Black Friday (2004 film)

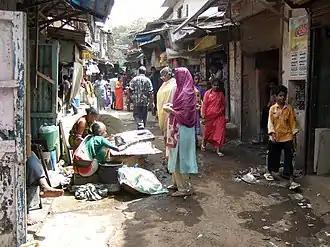
Some portions were also shot at the Dharavi slums.

On 12 March 1993, a series of 12 bomb blasts took place in Mumbai, Maharashtra. The attacks were carried out in retaliation for the Bombay riots that occurred earlier in the year. They resulted in 257 deaths and 713 injuries. Anurag Kashyap's feature film directorial debut "Paanch" ran into censorship trouble and had been shelved when Arindam Mitra, director of operations for "Mid-Day", approached him with the book "" written by Hussain Zaidi, their chief crime correspondent. He wanted Kashyap to write a television series based on it for "Aaj Tak", to be directed by Aditya Bhattacharya. Kashyap read an unedited version of the book, which had not been released at that point, and was "fascinated" by it. He wrote the script in episodes for the mini series but later felt it was better suited as a feature film.